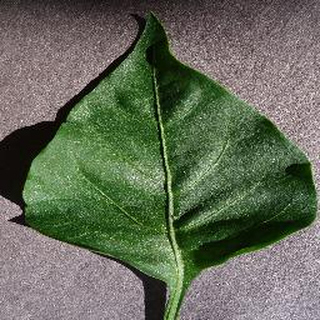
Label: healthy_bell_pepper